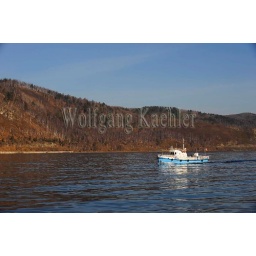
Russia, siberia, near irkutsk, lake baikal, boat